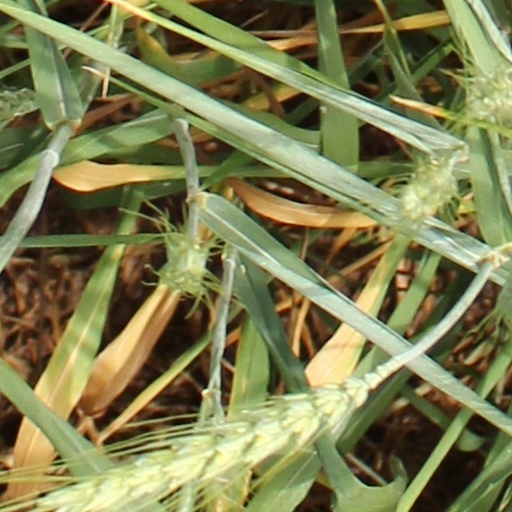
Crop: wheat